Kõpu Lighthouse

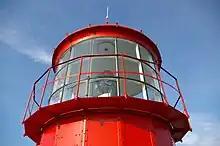
Lantern room of the Kõpu Lighthouse

In August 1649 an open iron fire grate was affixed to the top of the tower and a wooden staircase was built to its outside wall. Originally it was planned to burn coal in the lighthouse, but due to high transport costs of coal, wood was used instead.